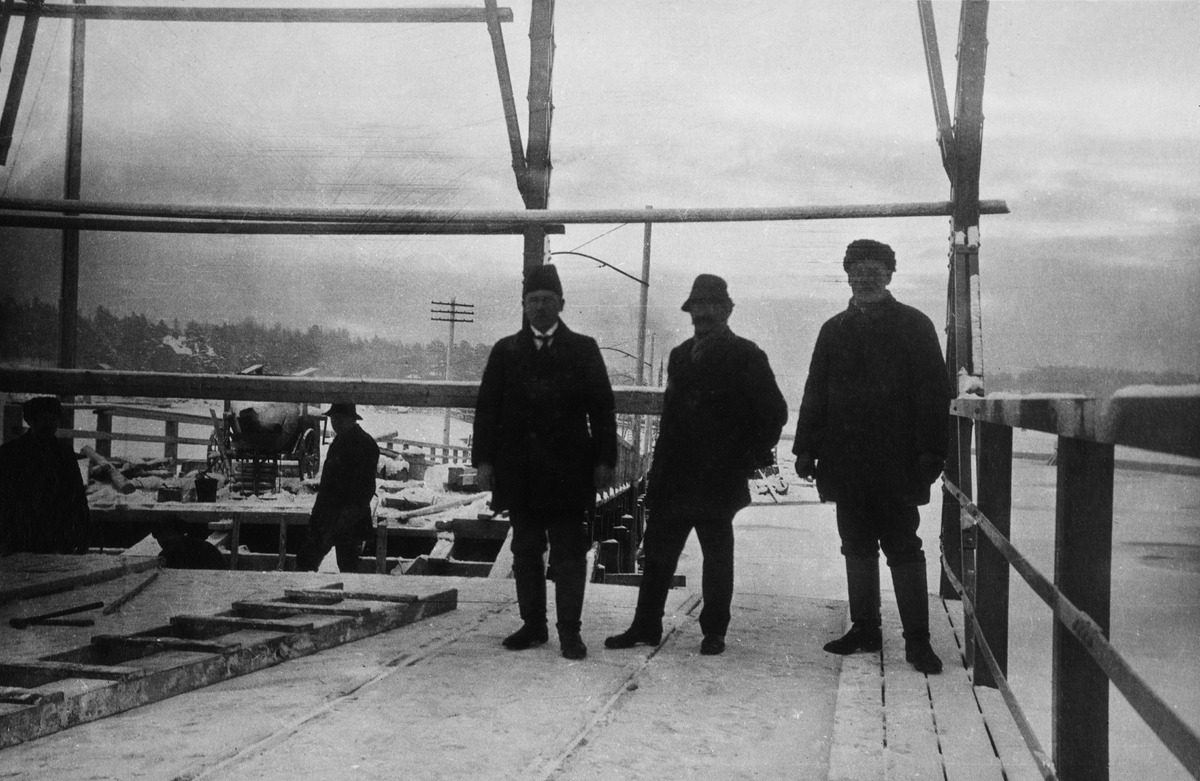
Sillanrakennustyömaalla talvella, Kulosaaren ja Sörnäisten välinen silta, se valmistui 1919
sisällön kuvaus: Sillanrakennustyömaalla talvella, Kulosaaren ja Sörnäisten välinen silta, se valmistui 1919. Kuorekarinsalmi. mustavalkoinen
Ajankohta: kuvausaika 1917 tai 1918
Paikka: Suomi, Uusimaa, Helsinki, Kulosaari Helsinki, Kuorekarinsalmi
Aiheet: rakentaminen, rakennustyömaat, työmiehet, turkislakit, saappaat, telineet, sähköpylväät, kärryt, sillat, puurakenteet, talvi, lumi, jää